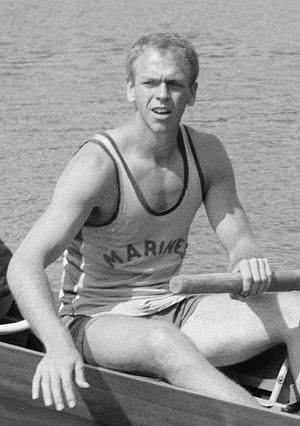
Emory Wendell Clark, né le 23 mars 1938 à Détroit, est un rameur d'aviron américain.